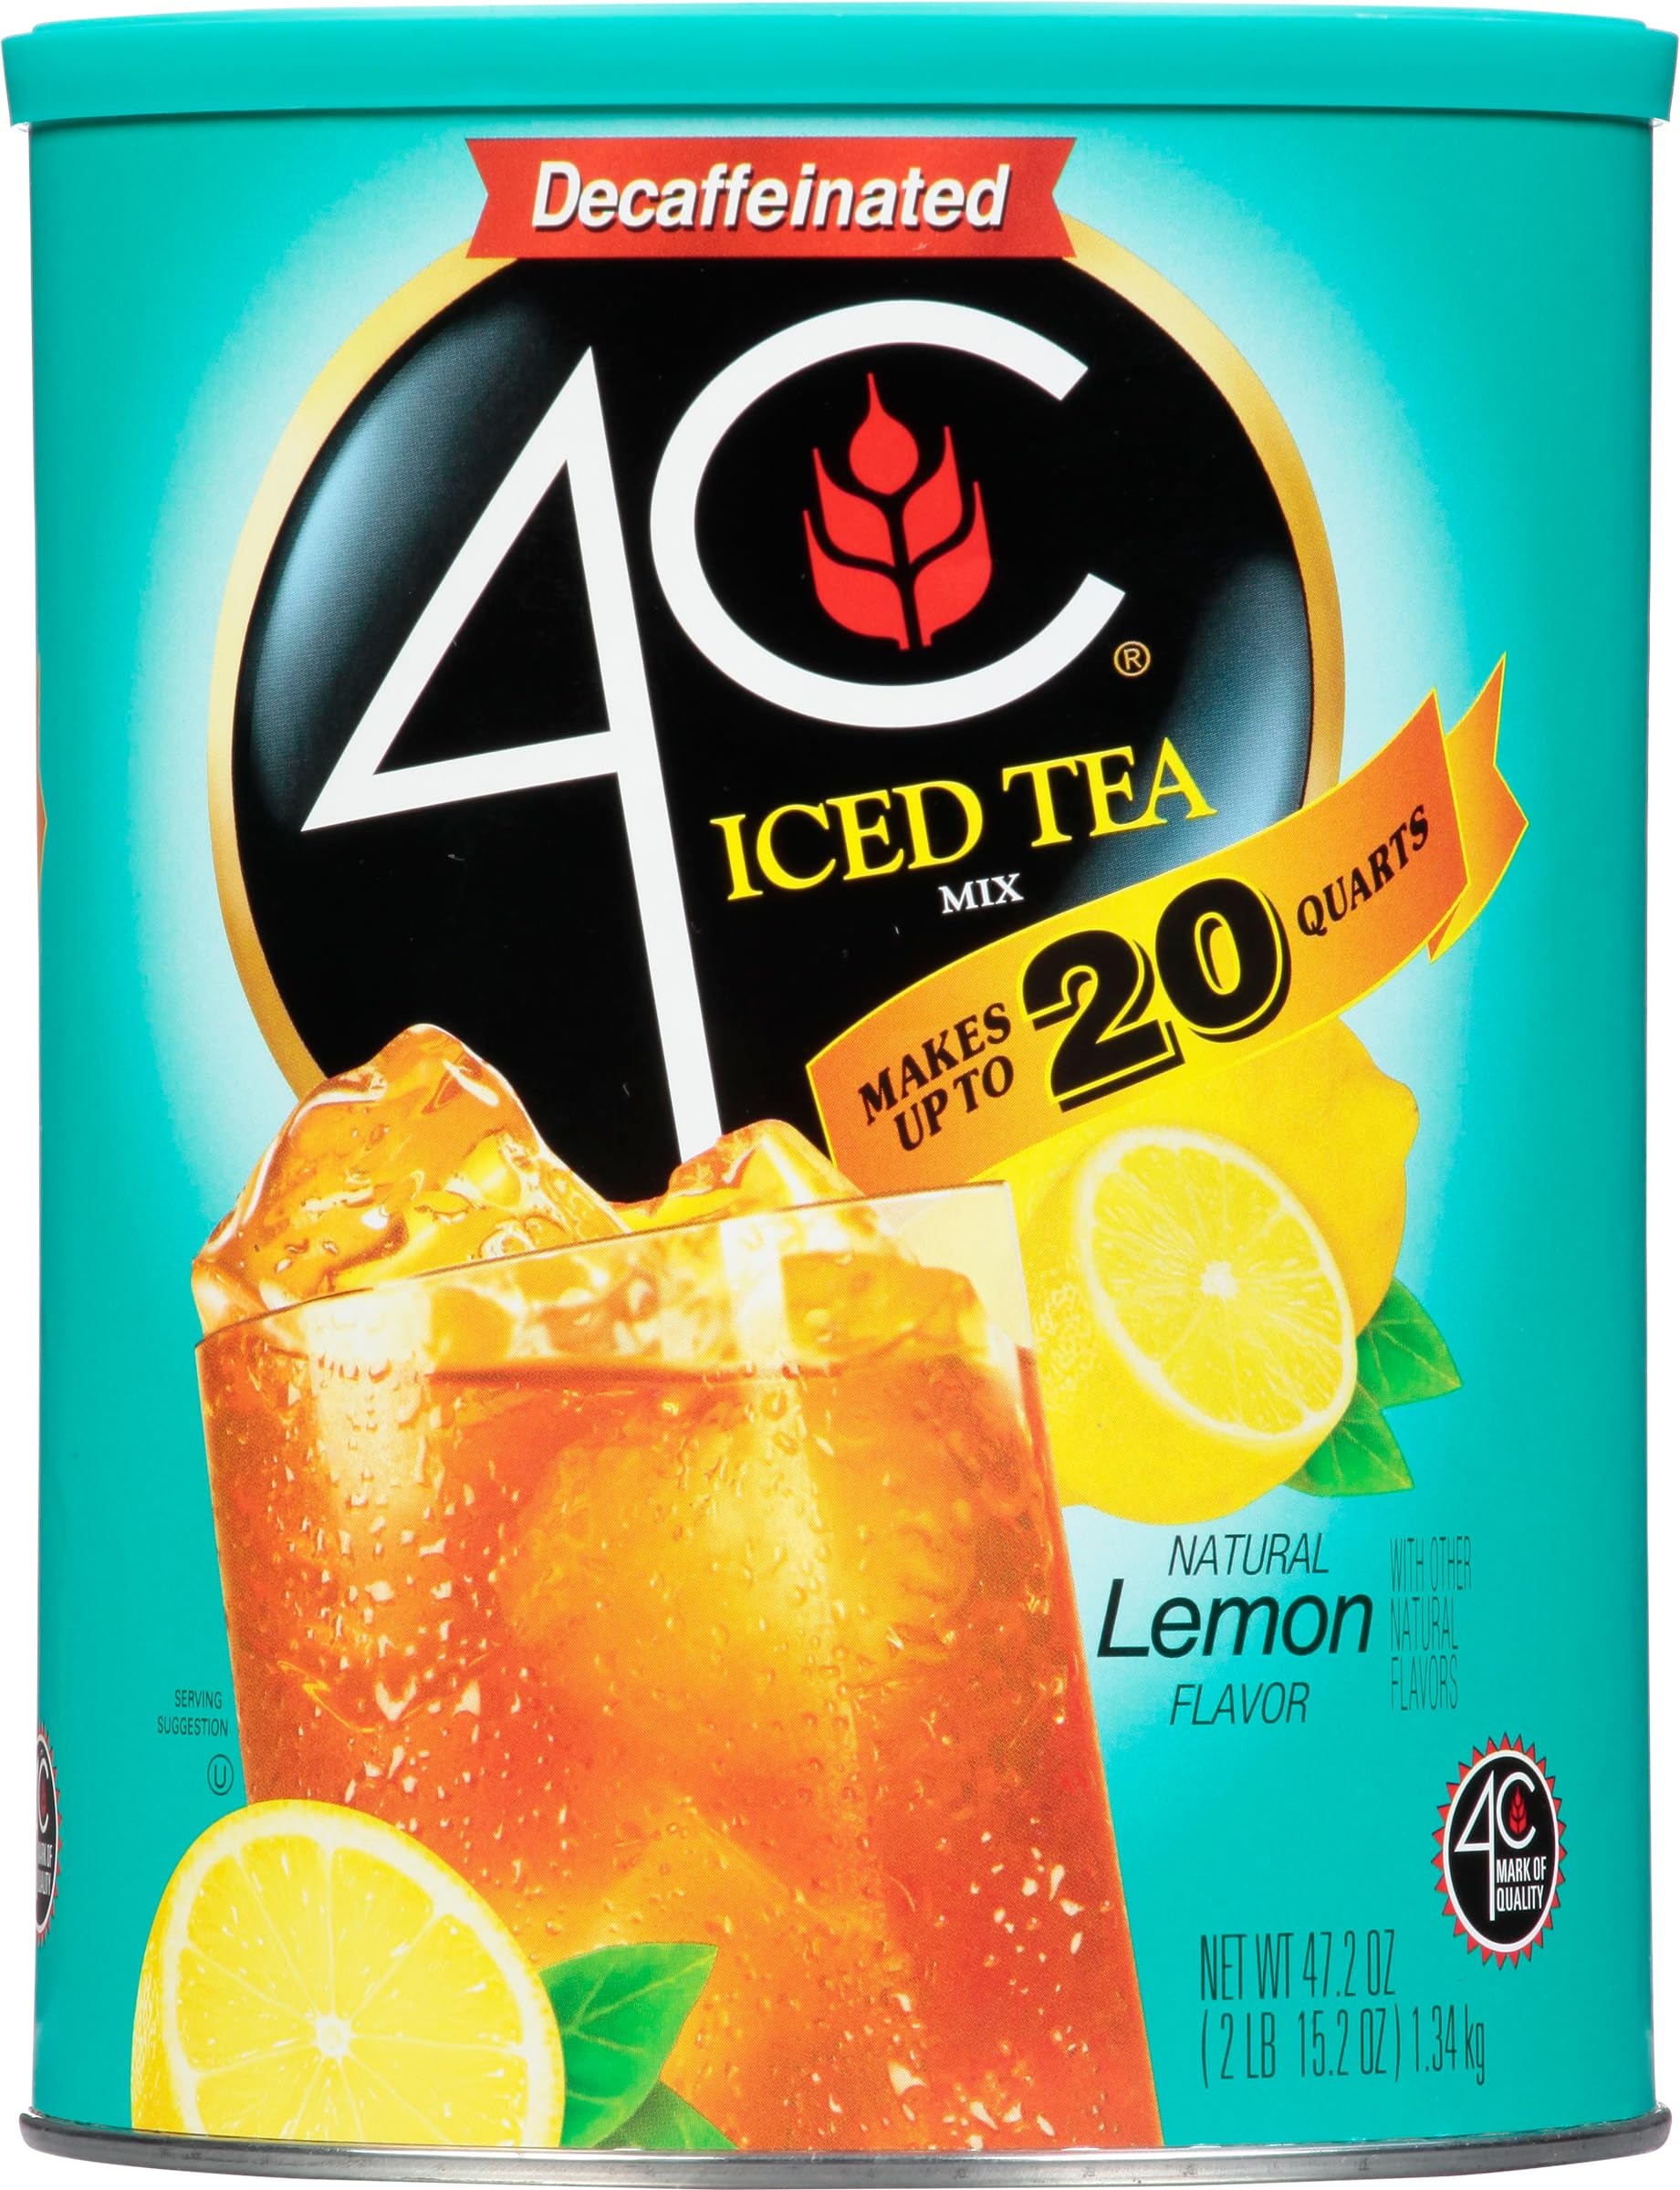
Item Name: 4C Foods, Decaffeinated Lemon Flavor Iced Tea Mix, 47.2 Ounce
Product Description: Bottled Iced Tea Drinks
Value: 47.2
Unit: Ounce

Price: 6.97